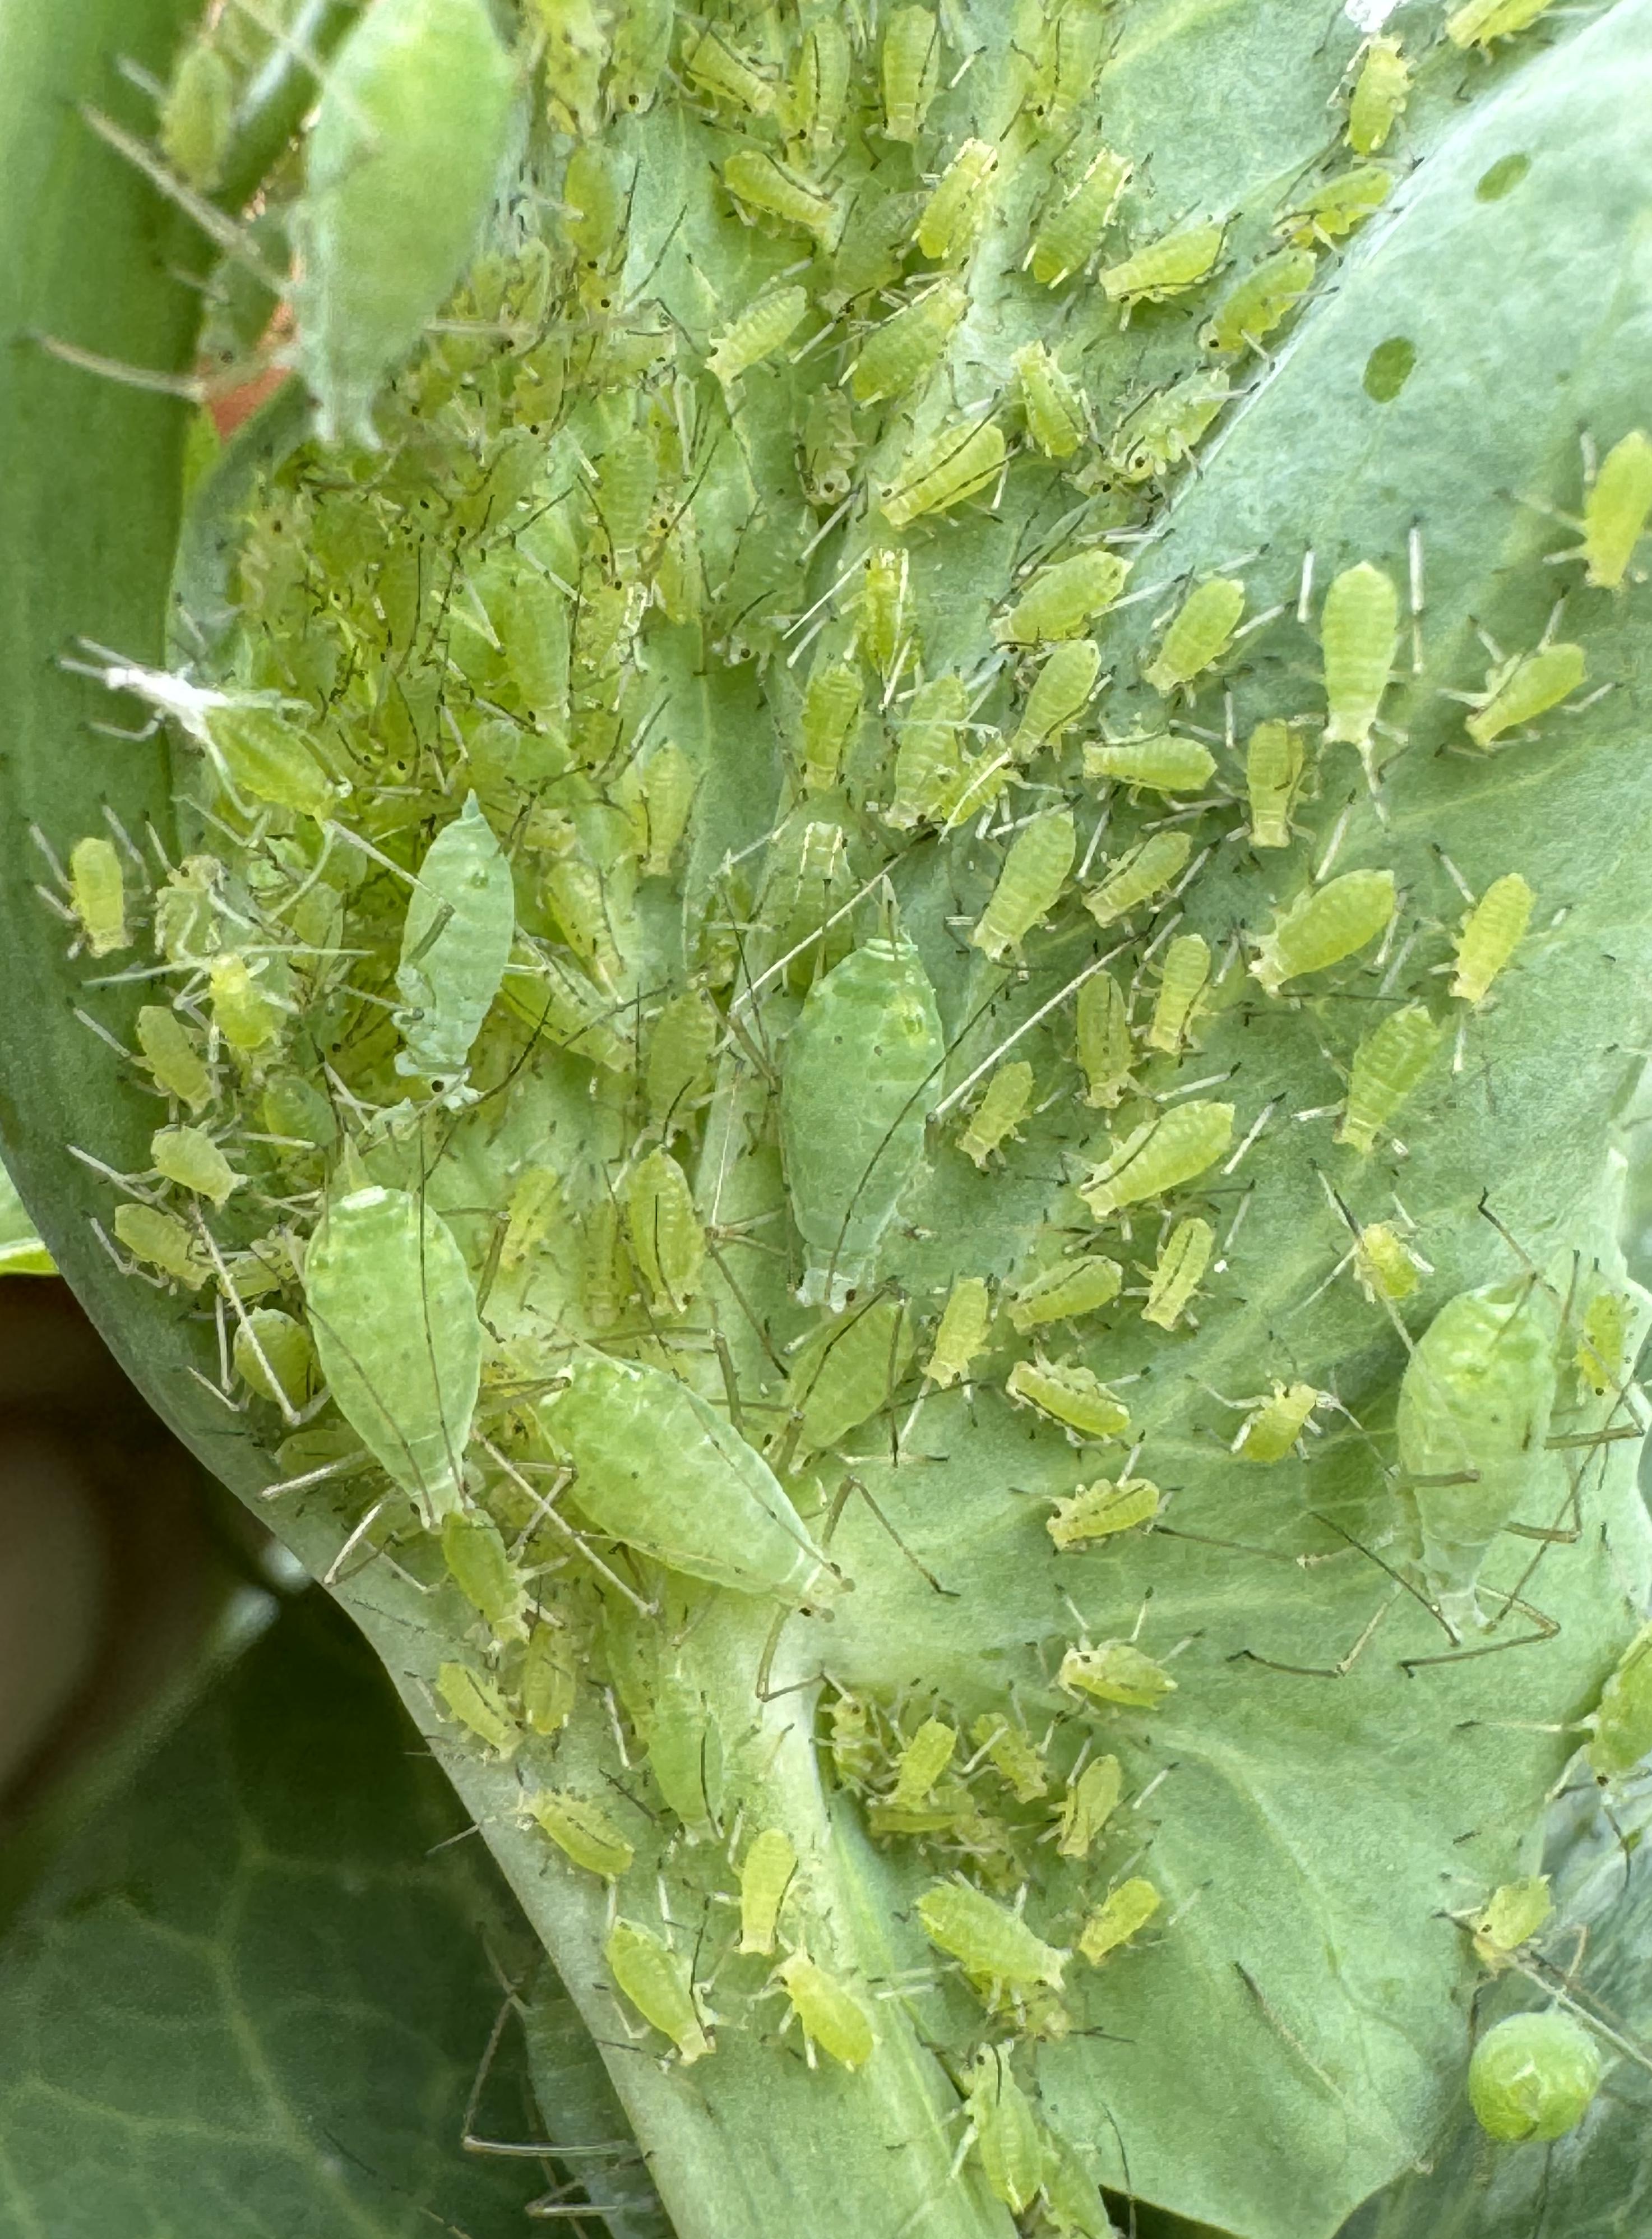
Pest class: pea_aphid